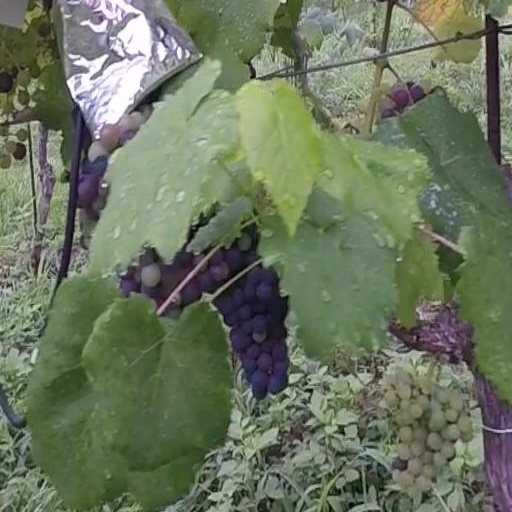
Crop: grape